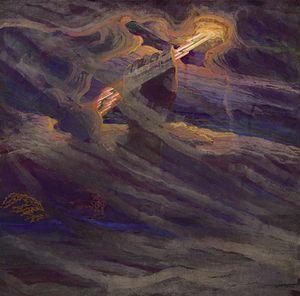
Chêne est le nom vernaculaire de nombreuses espèces d'arbres et d'arbustes appartenant au genre Quercus, et à certains genres apparentés de la famille des fagacées, notamment Cyclobalanopsis et Lithocarpus.